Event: Hurricane Matthew
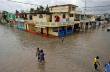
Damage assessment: damage